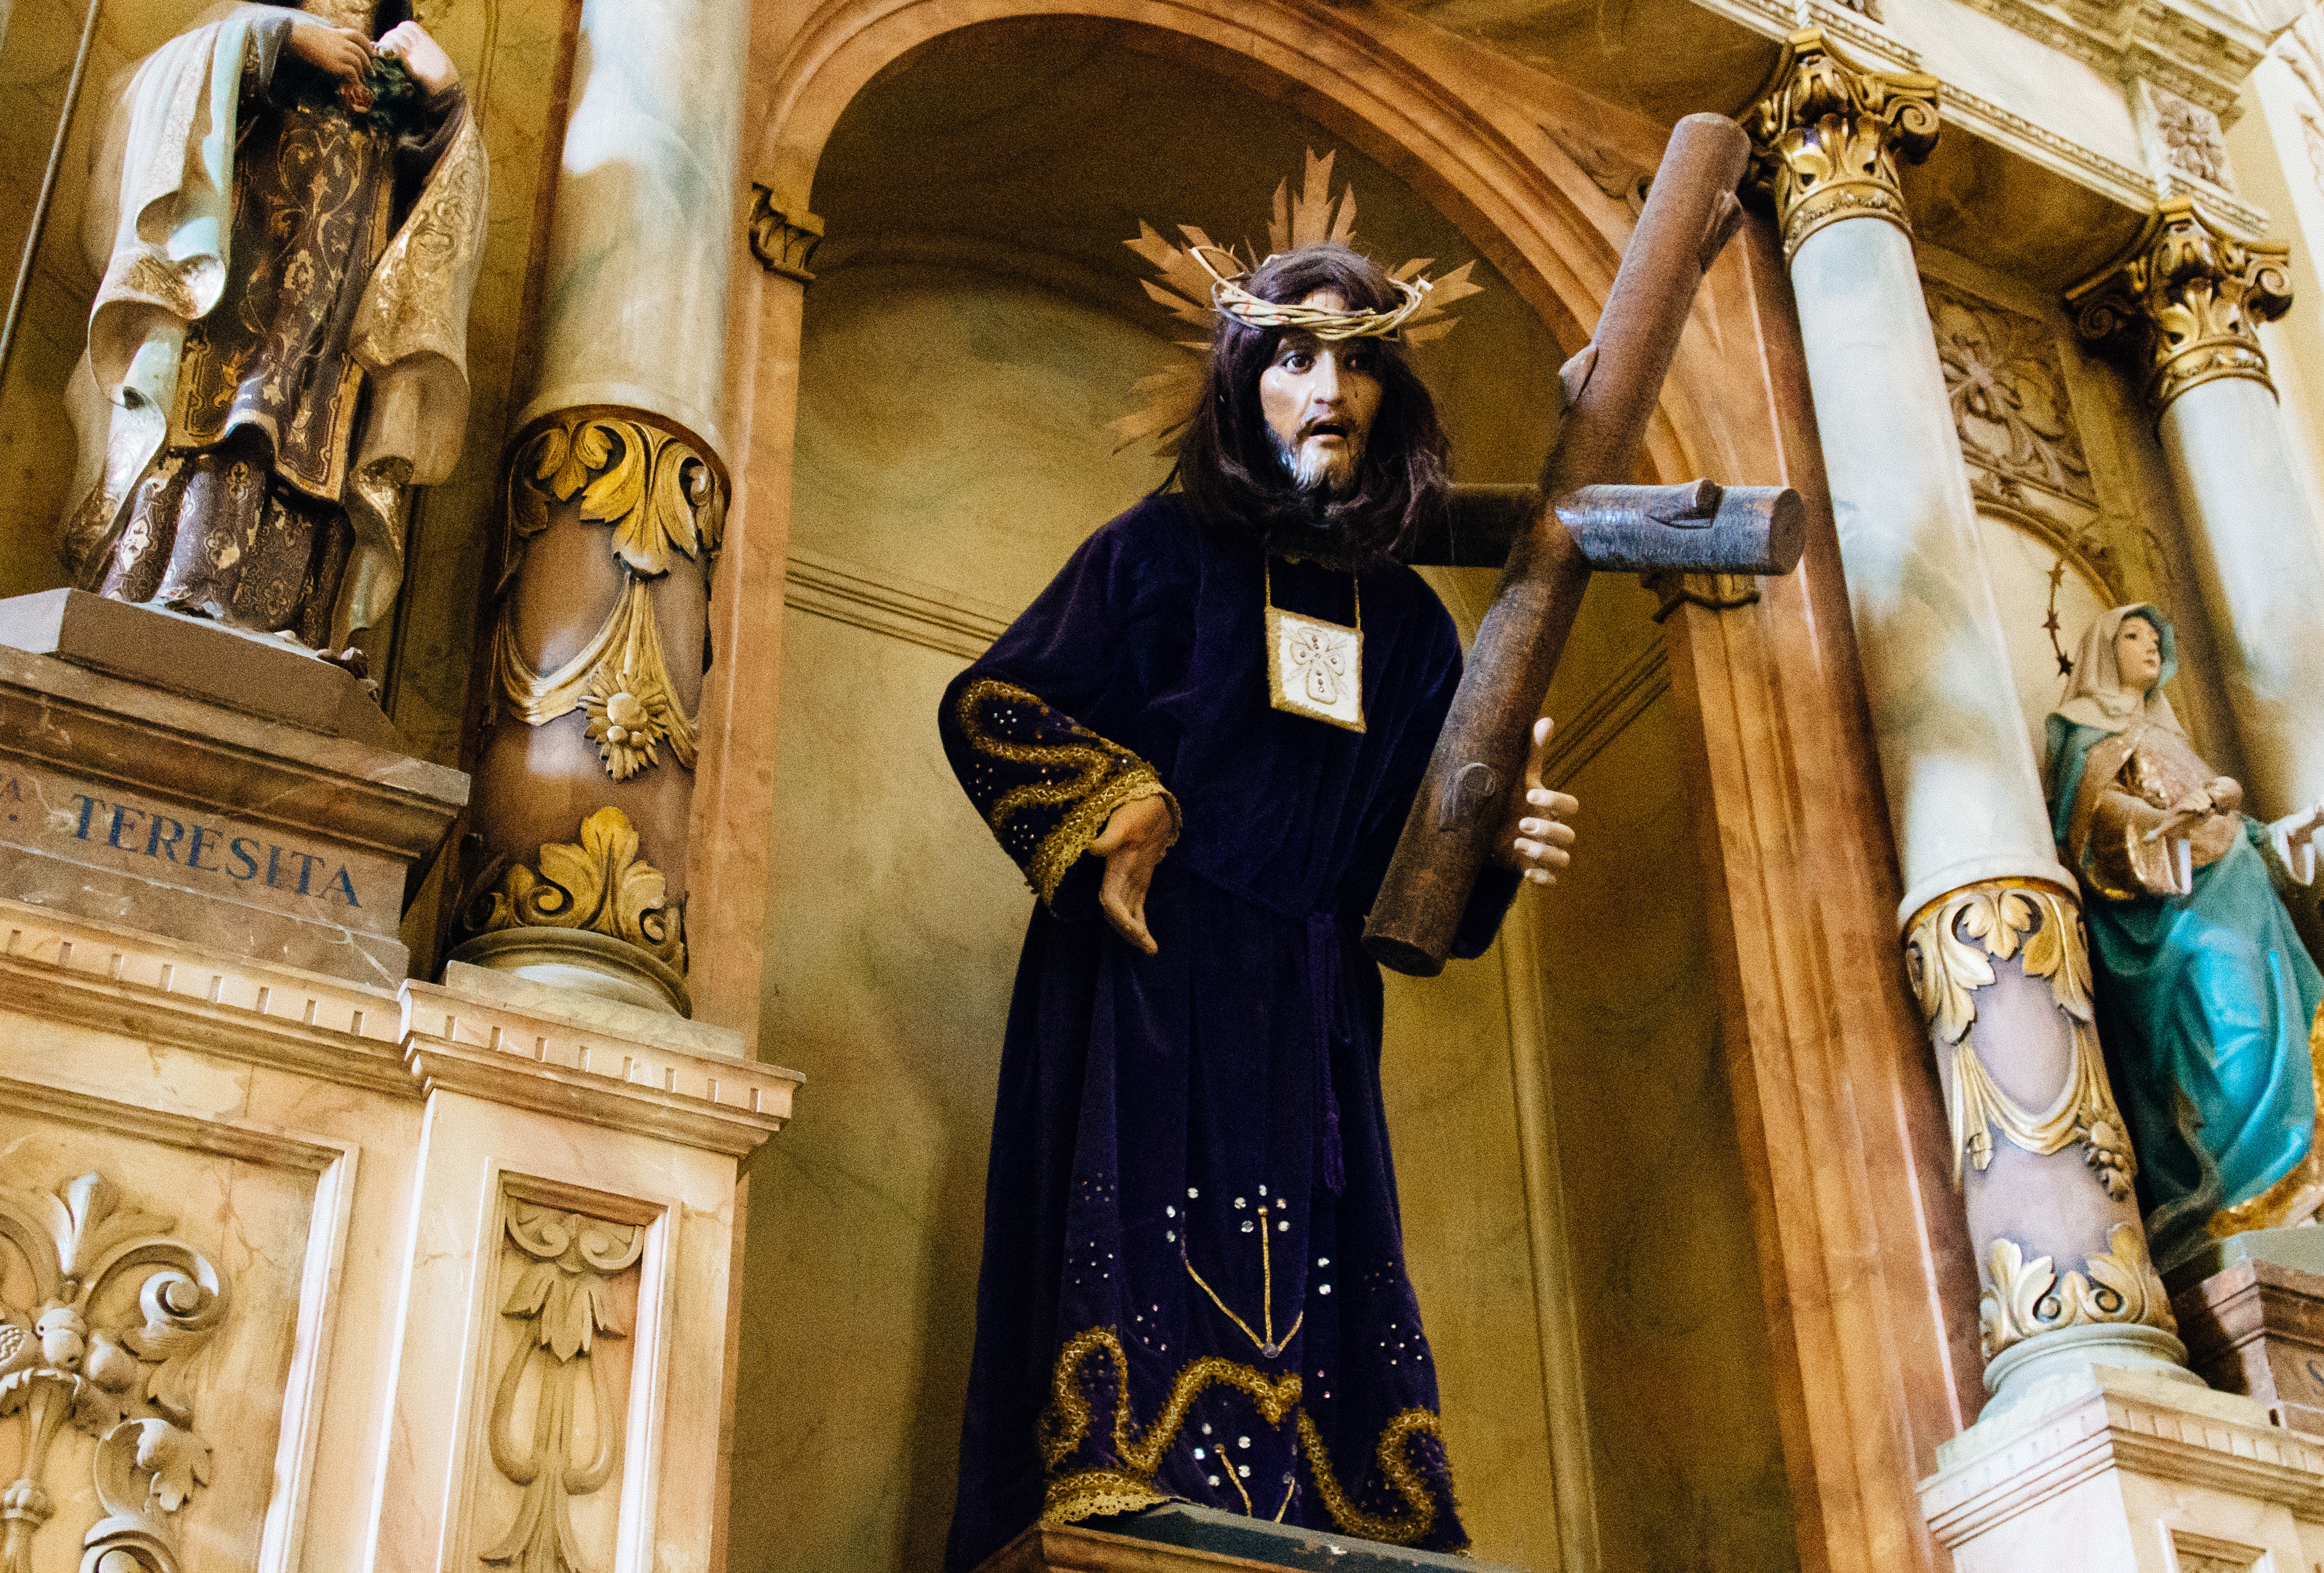
monument, statue, religion, cathedral, place of worship, monarch, art, temple, altar, basilica, carving, middle ages, ancient history